Om Puri

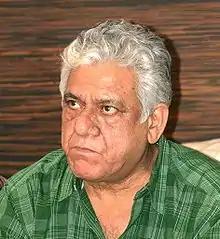
Puri in 2009

Puri had a cameo in the highly acclaimed film "Gandhi" (1982, directed by Richard Attenborough). In the mid-1990s, he diversified to play character roles in mainstream Hindi cinema, where his roles are more tuned to mass audiences than film critics. He became known internationally by starring in many British films such as "My Son the Fanatic" (1997), "East Is East" (1999) and "The Parole Officer" (2001). He appeared in Hollywood films including "City of Joy" (1992), opposite Patrick Swayze; "Wolf" (1994) with Jack Nicholson; and "The Ghost and the Darkness" (1996) opposite Val Kilmer. In 2007, he appeared as General Zia-ul-Haq in "Charlie Wilson's War", which stars Tom Hanks and Julia Roberts.